John H. Sherburne

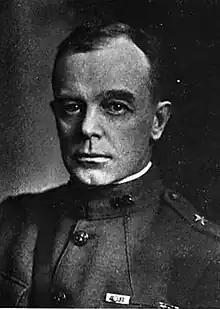
From the 1926 edition of "The National Cyclopedia of American Biography"

John H. Sherburne (January 29, 1877 – July 25, 1959) was an attorney, politician, and military officer from Boston. A graduate of Harvard College (1899) and Harvard Law School (1901), he practiced as the senior partner of a prominent Boston firm. A Republican, he served in the Massachusetts House of Representatives from 1911 to 1917. A military veteran of more than 50 years, Sherburne served during the Pancho Villa Expedition, World War I, and World War II and attained the rank of brigadier general. He commanded several Field Artillery units during the First World War and was the Adjutant General of Massachusetts during the second. Sherburne was a recipient of numerous military awards, including the Silver Star, Purple Heart, French Legion of Honor (Commander), and French Order of the Black Star (Commander).